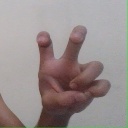
अक्षर: छ